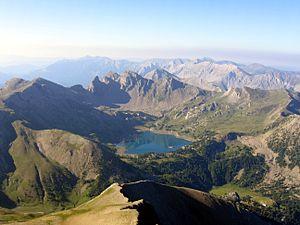
Les Alpes du Sud sont une zone géographique naturelle des Alpes françaises située principalement dans la région Provence-Alpes-Côte d'Azur, le reste se trouvant dans la région Auvergne-Rhône-Alpes.
Allos est une commune française, située dans le département des Alpes-de-Haute-Provence en région Provence-Alpes-Côte d'Azur.
Le lac d'Allos est un lac perché à 2 230m d'altitude dans le parc national du Mercantour, dans les Alpes-de-Haute-Provence. Dominé par le mont Pelat, il est le plus grand lac naturel d'altitude en Europe. Il s'étend sur 43 ha actuellement et a une profondeur atteignant 50 m. Sa longueur est de 950 m et sa largeur de 640 m. En 1957 sa superficie mesurée était de 55 ha, son volume de 14 millions de m^3 et sa profondeur moyenne calculée de 25.5 m environ. Au XIIᵉ siècle, il est appelé Levedone.